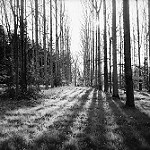
Label: B & W